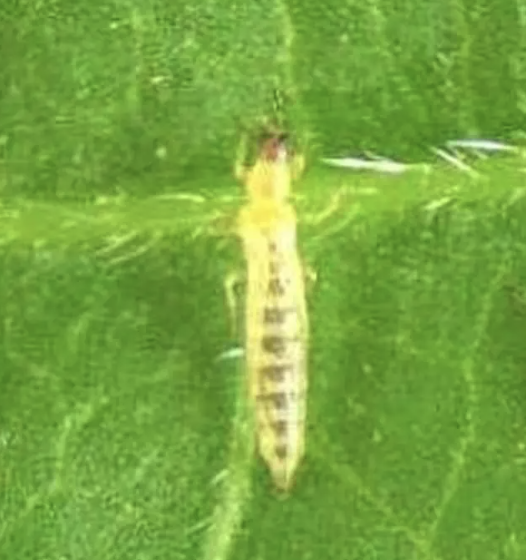
Label: thrips_disease